Sasneham

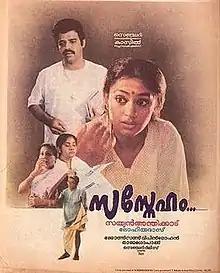
Theatrical release poster

Sasneham... (translation: "With Love") is a 1990 Malayalam language family film written by Lohithadas and directed by Sathyan Anthikad. It stars Balachandra Menon, Shobana, Innocent, Sukumari, Oduvil Unnikrishnan, Mamukkoya, Karamana Janardanan Nair, and Paravoor Bharathan.